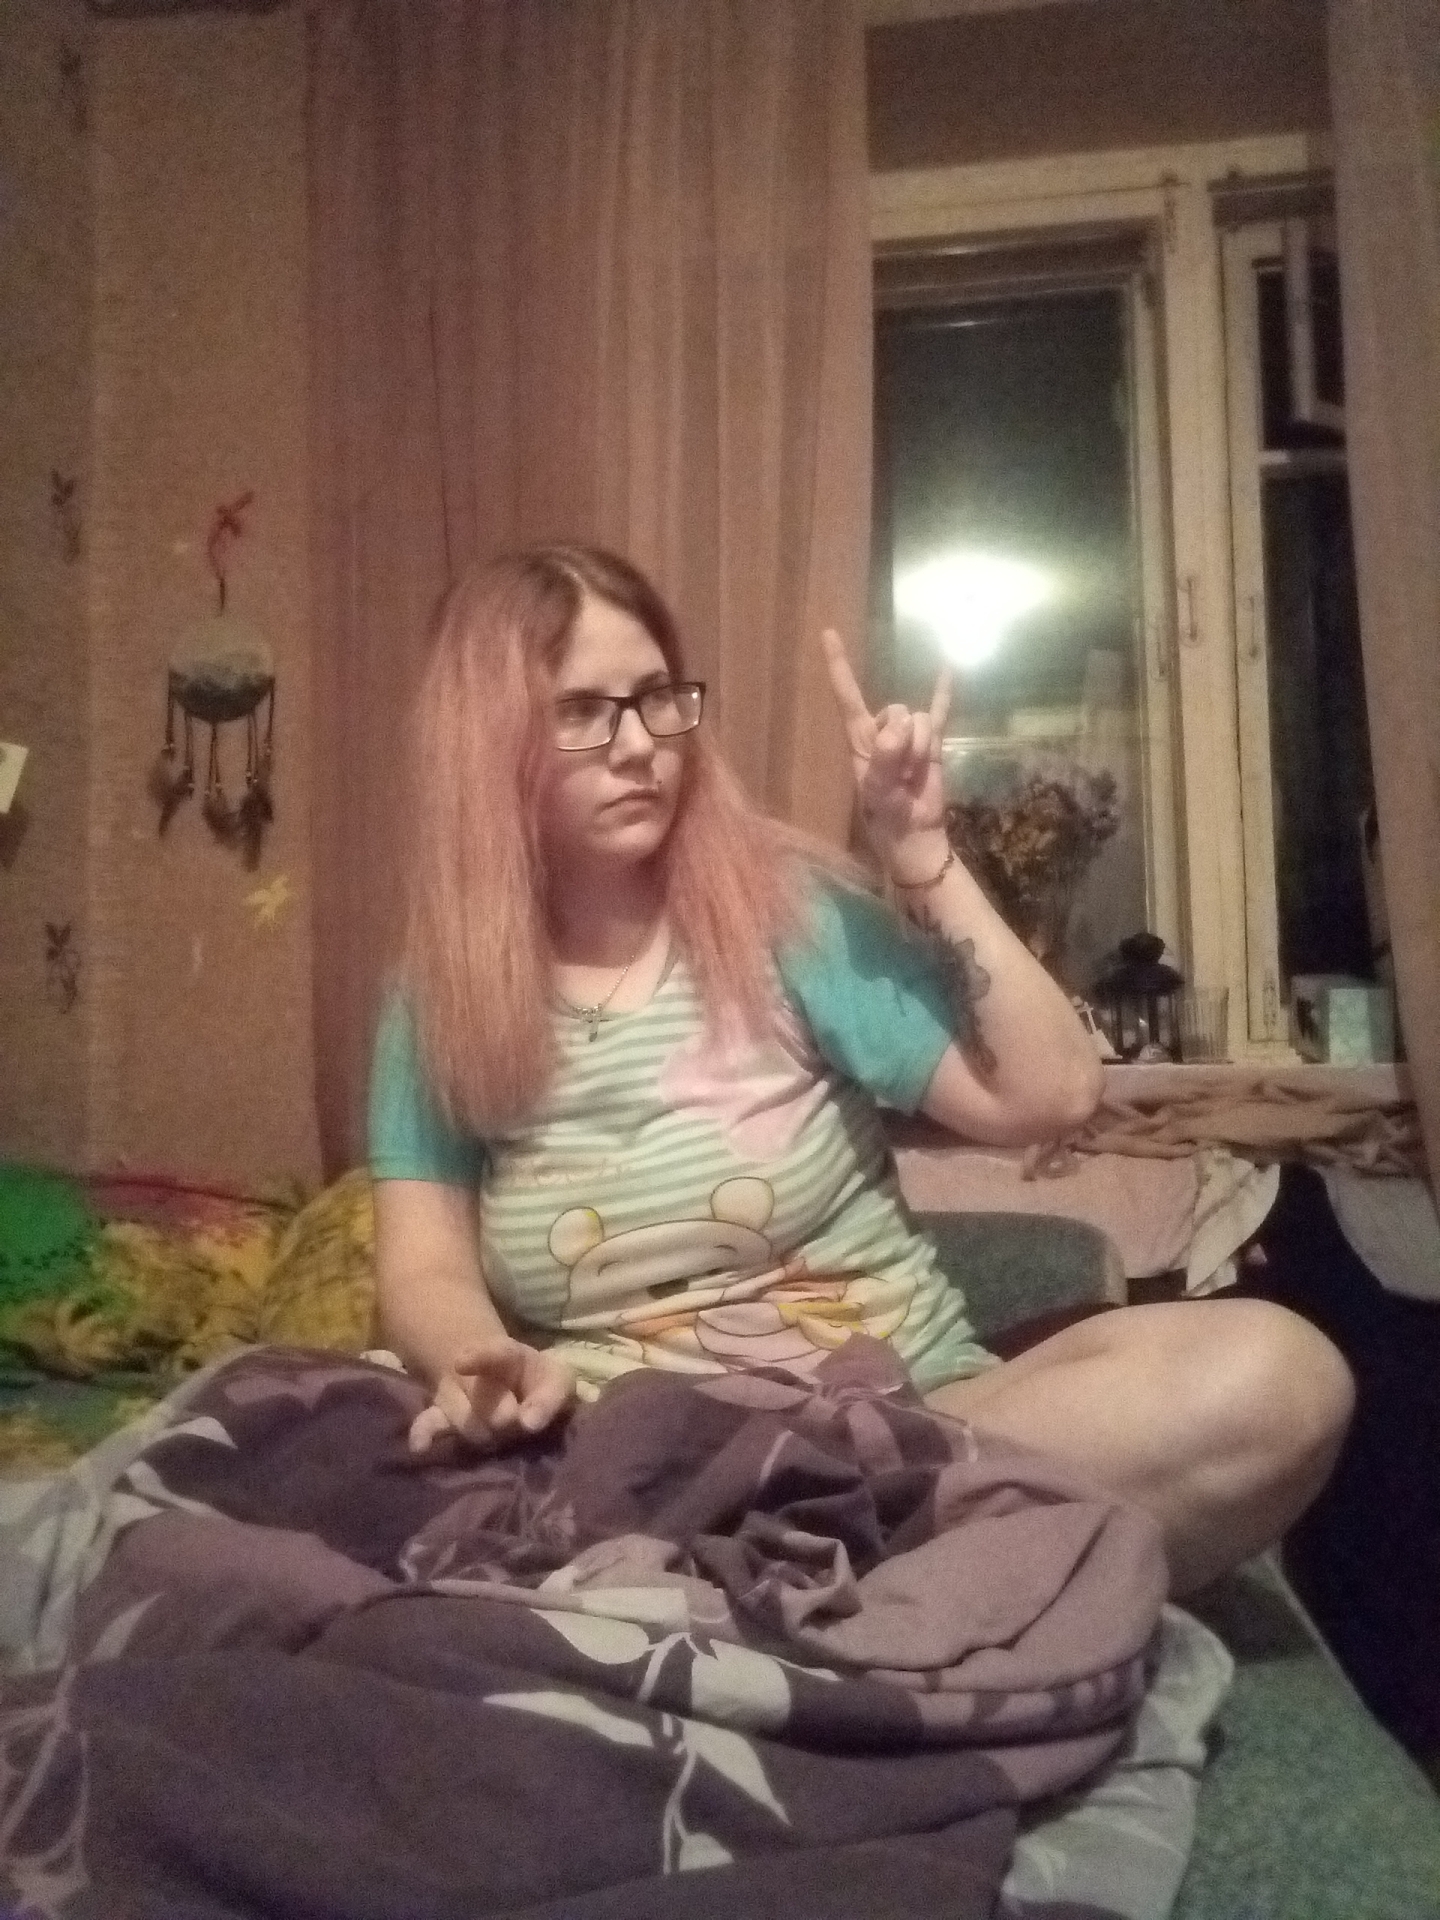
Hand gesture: rock